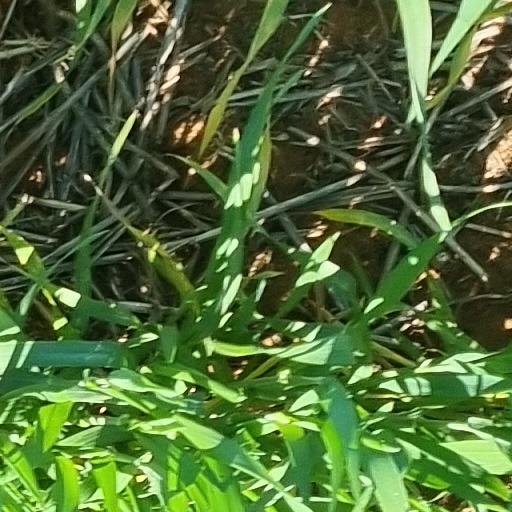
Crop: wheat